Bad Iburg

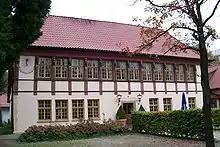
Jagdschlösschen

The Jagdschlösschen (hunting château), also known as Altes Forsthaus Freudenthal, was erected in 1595 by prince bishop Philipp Sigismund von Wolfenbüttel.